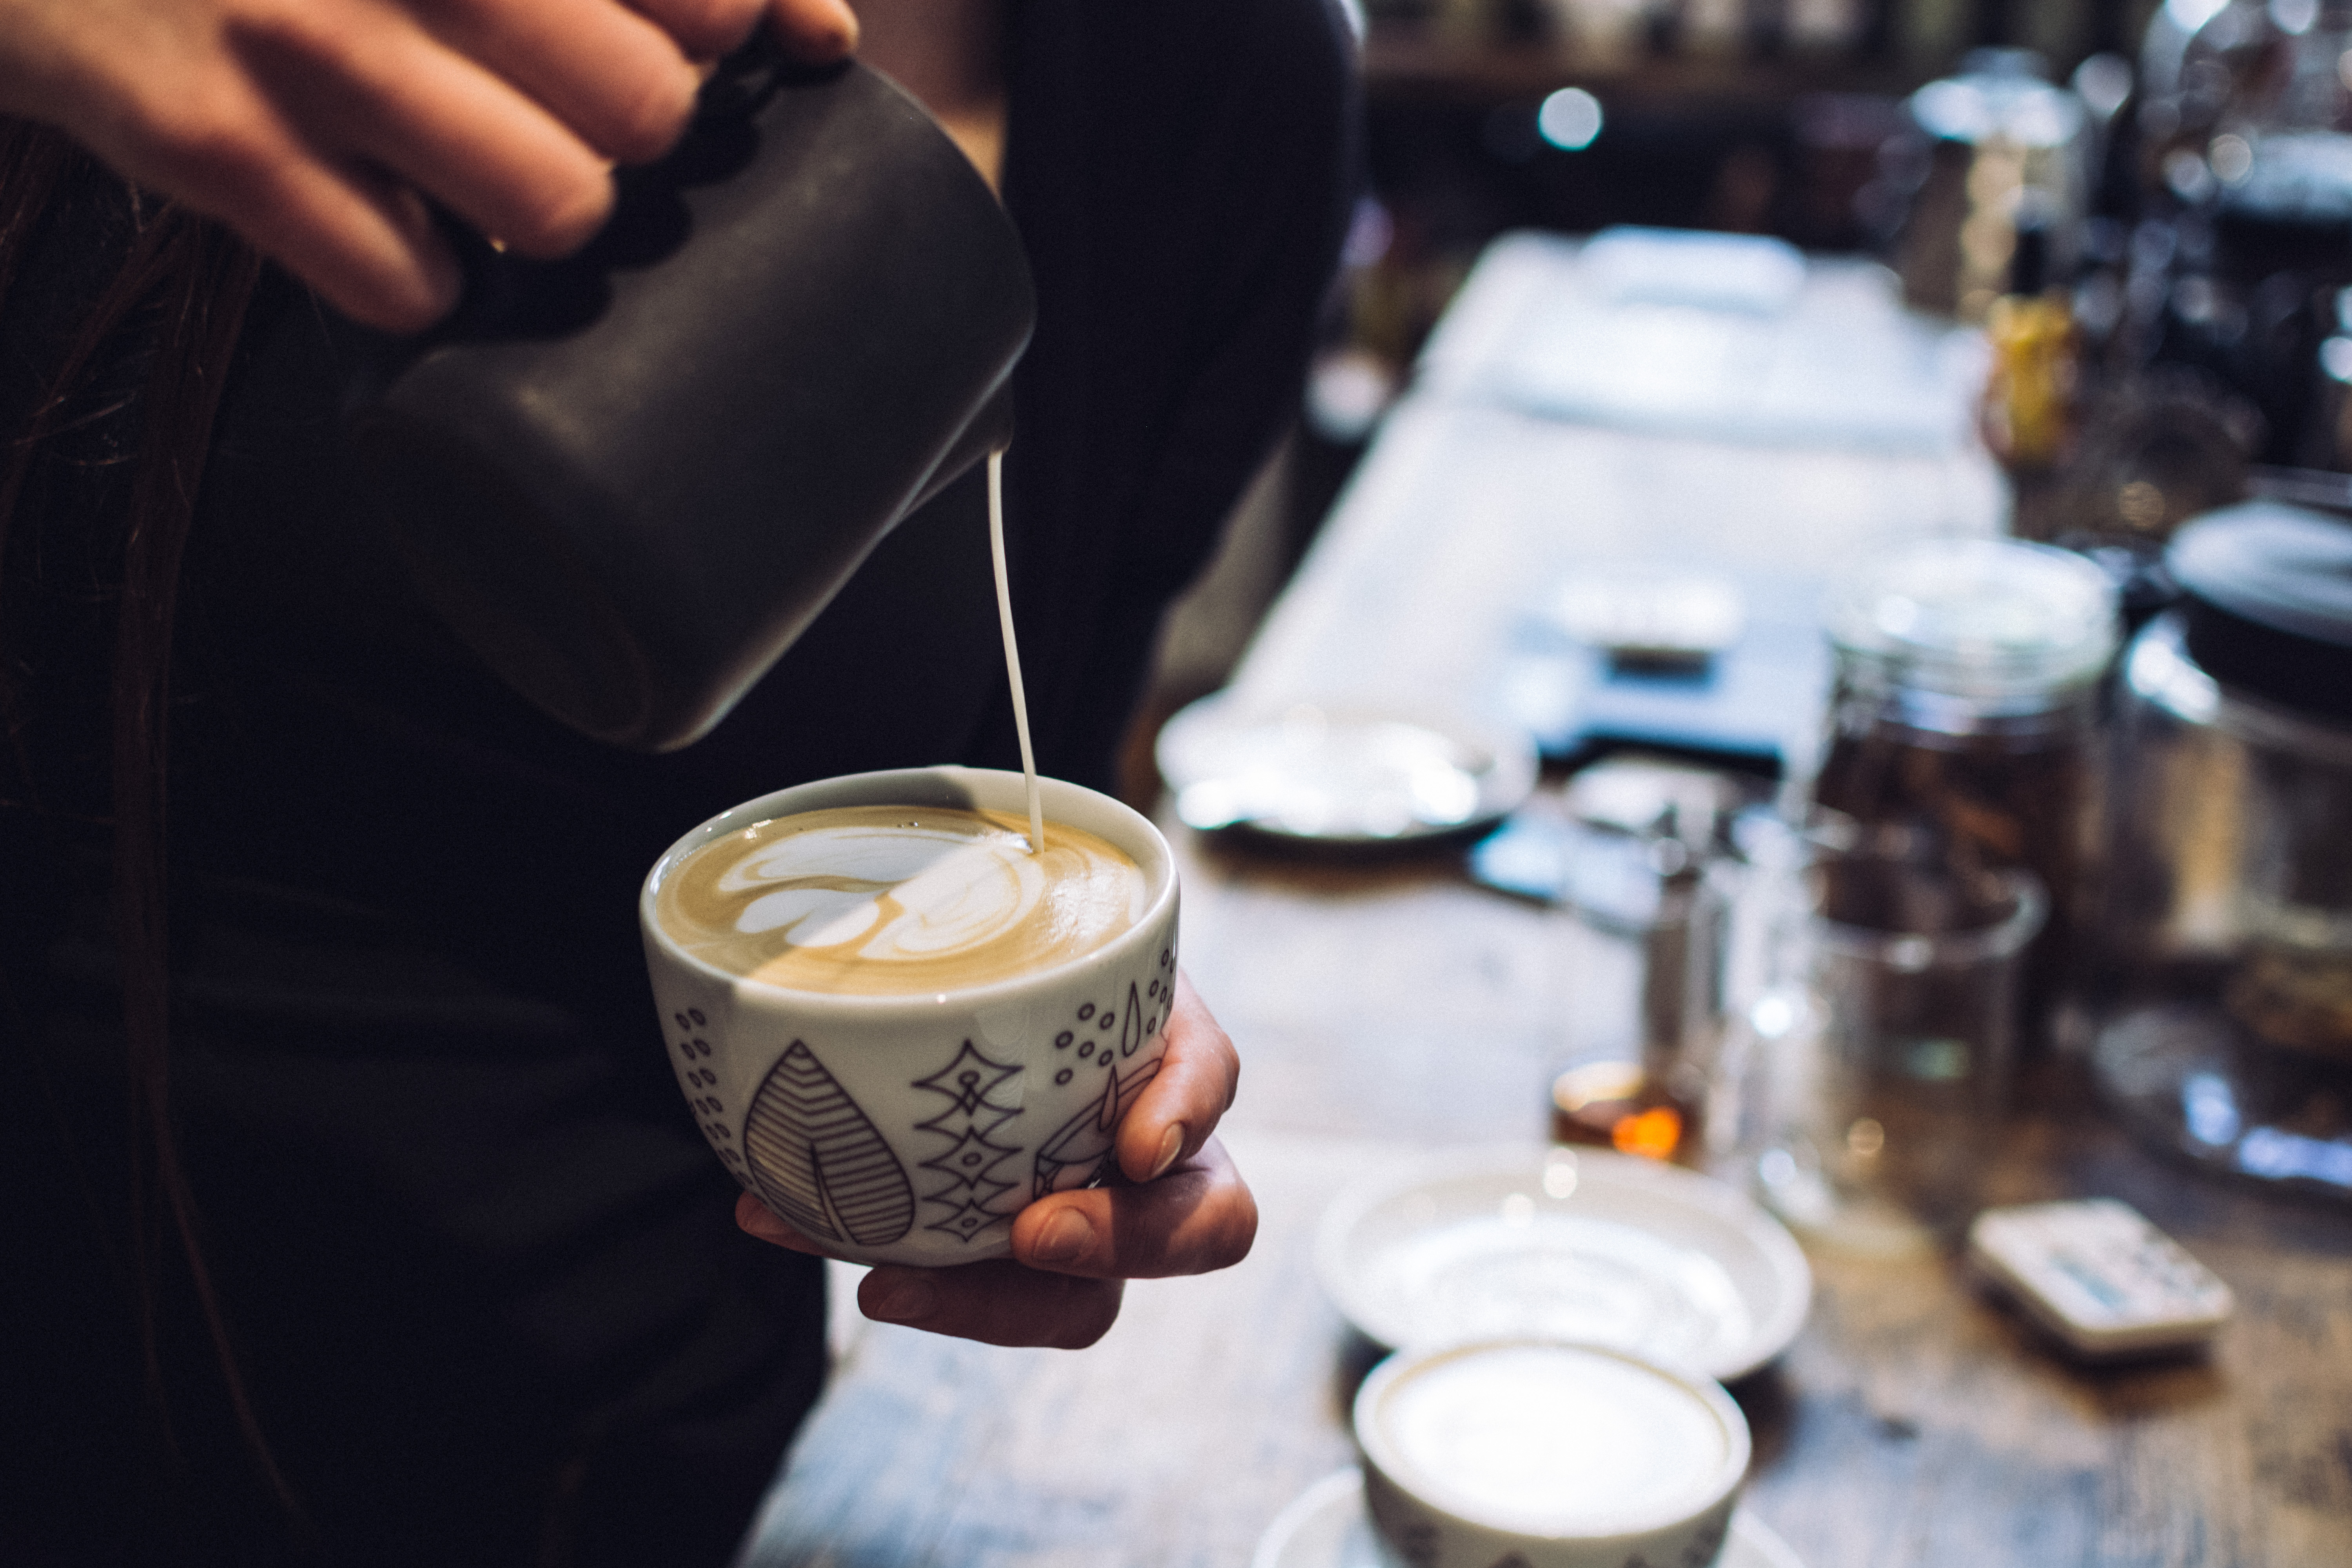
drink, coffee, caff macchiato, barista, latte macchiato, hand, espresso, cortado, Java coffee, latte, cappuccino, cup, irish coffee, caffeine, liqueur, food, cafe au lait, flat white, coffee cup, distilled beverage, coffeehouse